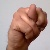
The image shows a hand gesture representing the letter 'N' in Indian Sign Language.